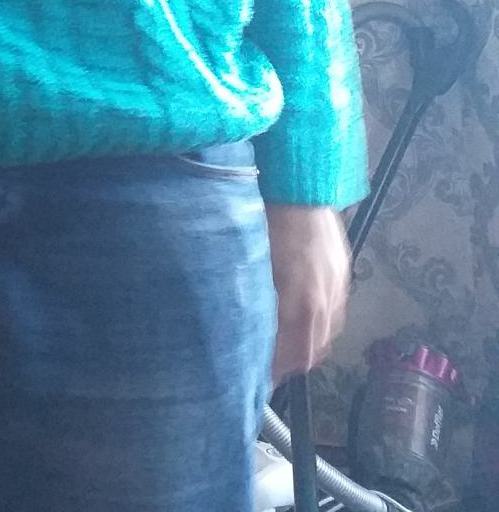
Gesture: no_gesture